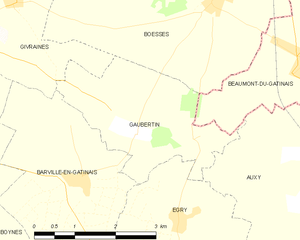
Gaubertin est une commune française, située dans le département du Loiret en région Centre-Val de Loire.